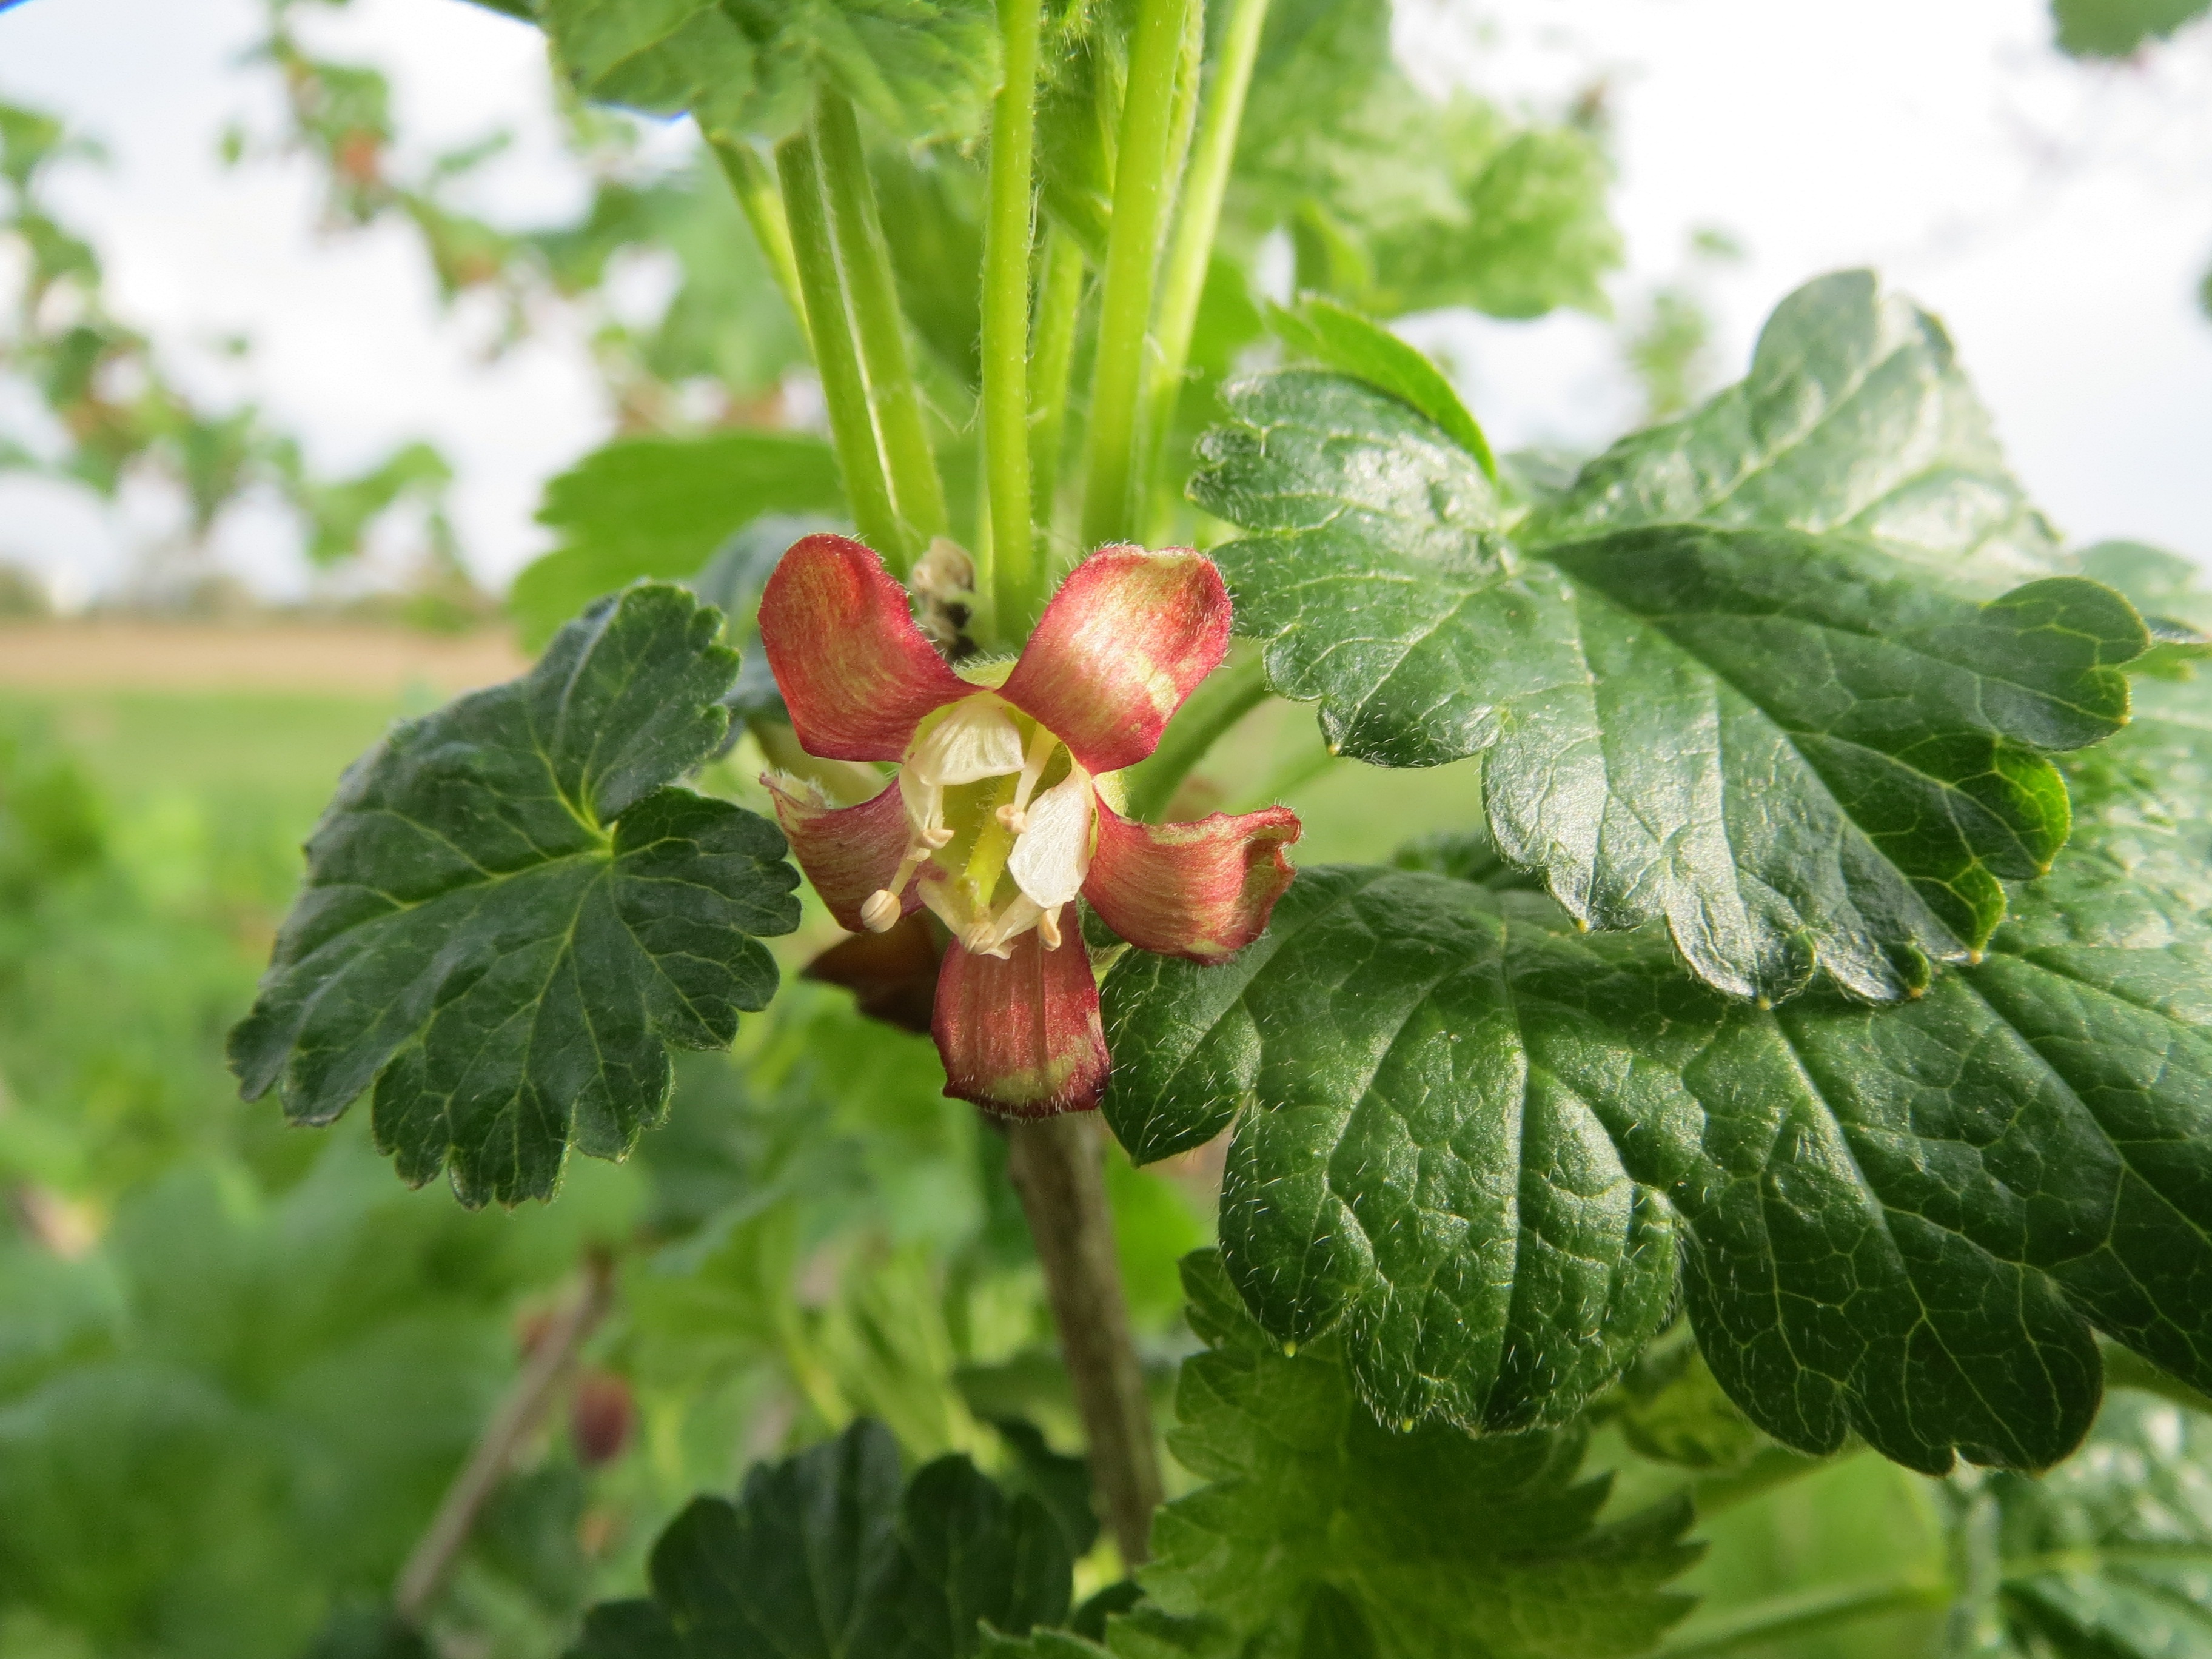
blossom, plant, fruit, berry, flower, food, herb, produce, vegetable, flora, shrub, strawberries, inflorescence, gooseberry, flowering plant, ribes uva crispa, land plant